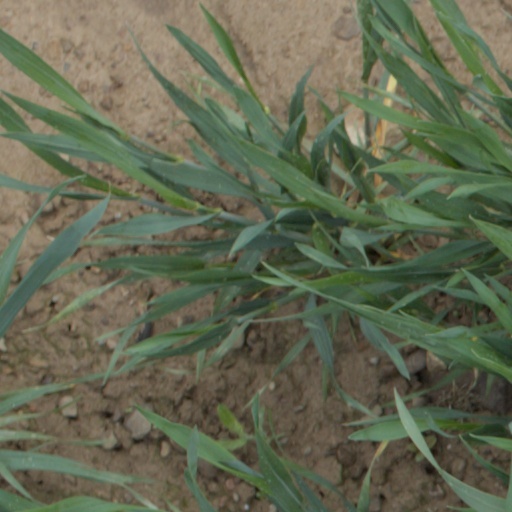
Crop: wheat